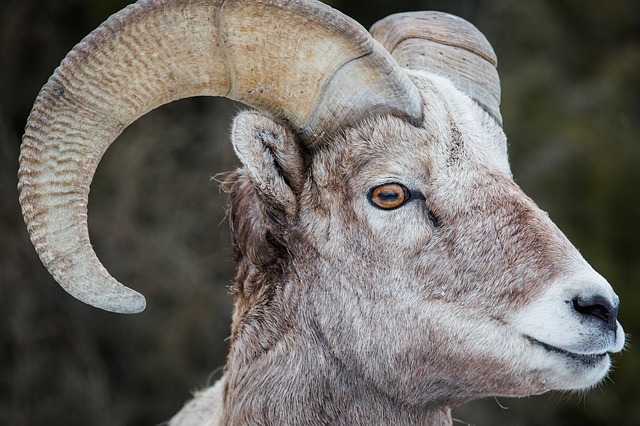
Label: pecora